D13E

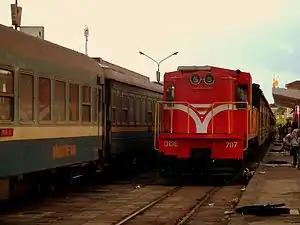
D13E locomotive with red and white livery arriving at Nha Trang station in 2012

The D13E is a diesel locomotive model currently used on the Vietnam Railways network. There are two liveries of D13E locomotives, red and white; blue and white.